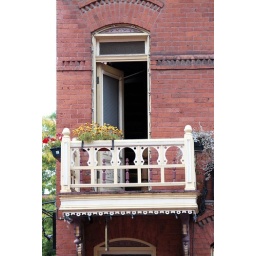
sweet balcony looking down in to the market